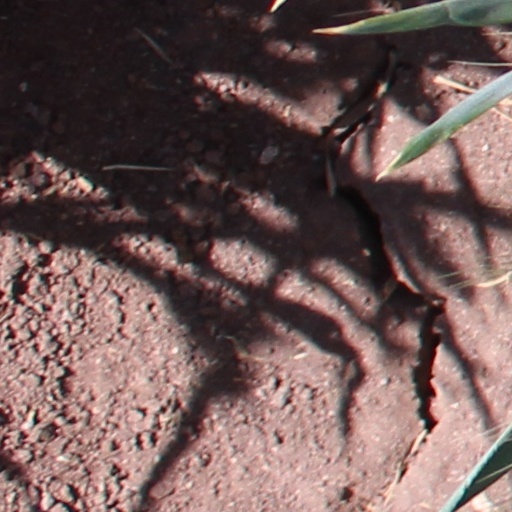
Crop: wheat